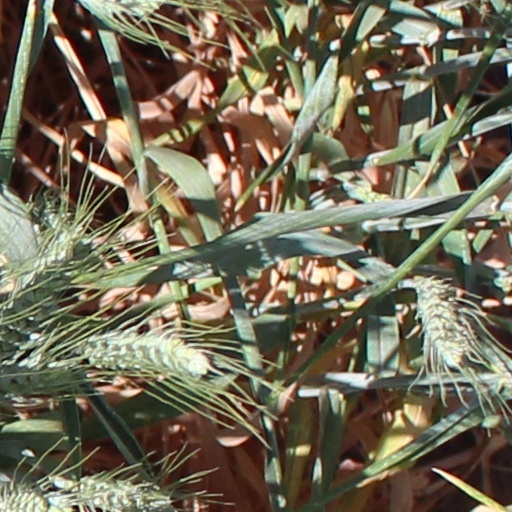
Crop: wheat